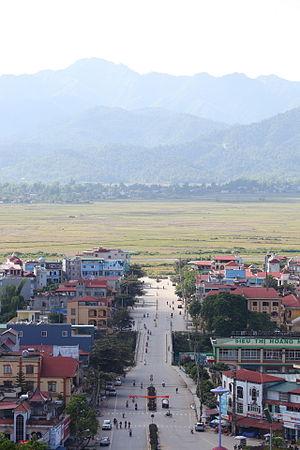
Ðiện Biên Phủ ou DBP est une ville et un district du nord du Viêt Nam dans la province de Dien Biên, de la région du Nord-Ouest du Viêt Nam, elle-même située dans le haut Tonkin, au cœur du Pays Taï.